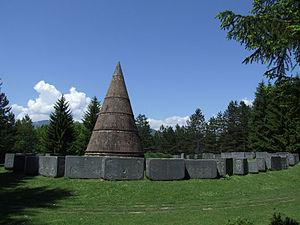
Berane ou anciennement Ivangrad est une ville et une municipalité du nord-est du Monténégro. En 2003, la ville comptait 11 776 habitants et la municipalité 35 068. La ville et la municipalité comptent une majorité relative de population serbe.